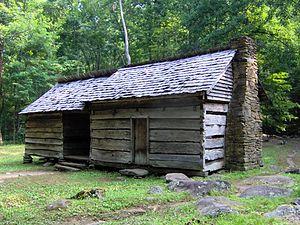
Le district historique de Roaring Fork – ou Roaring Fork Historic District en anglais – est un district historique américain situé dans le comté de Sevier, dans le Tennessee. Protégé au sein du parc national des Great Smoky Mountains, il est inscrit au Registre national des lieux historiques depuis le 16 mars 1976.